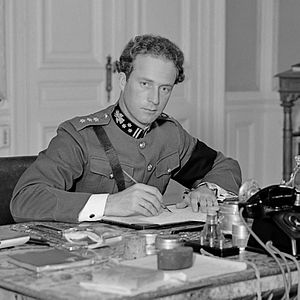
Slaget om Belgien (1940) / Planer forud for slaget / Belgiens militærstrategi
Kong Leopold 3. ønskede en styrkelse af det belgiske forsvar
Slaget om Belgien var en del af Slaget om Frankrig, den tyske offensiv i 1940 på Vestfronten. Slaget varede i 18 dage og sluttede med den tyske besættelse af Belgien efter at den belgiske hær havde kapituleret.